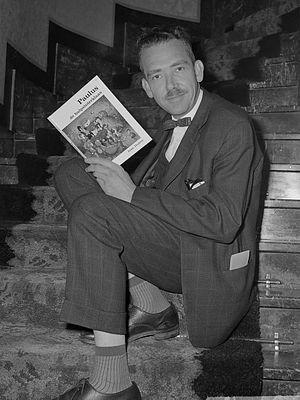
Jean Dulieu est le pseudonyme de Jan van Oort, auteur de littérature de jeunesse et bande dessinée néerlandais.